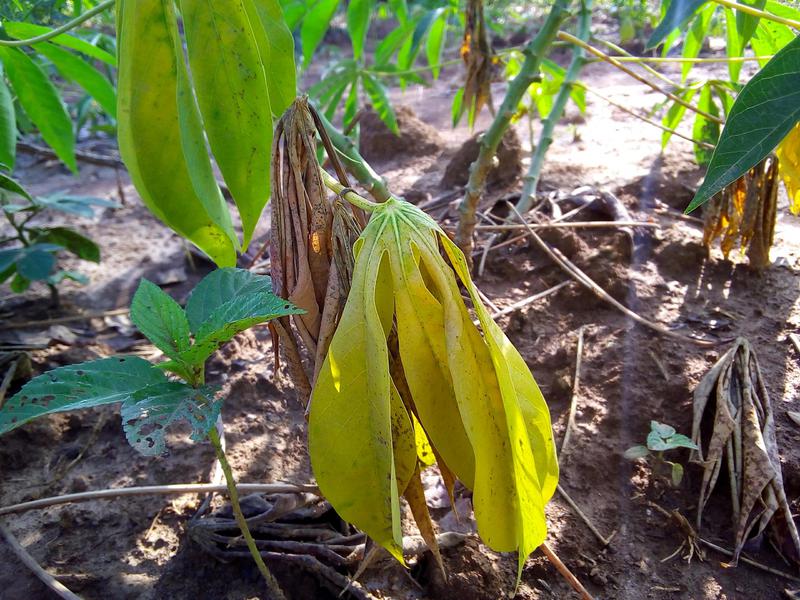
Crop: cassava
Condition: healthy